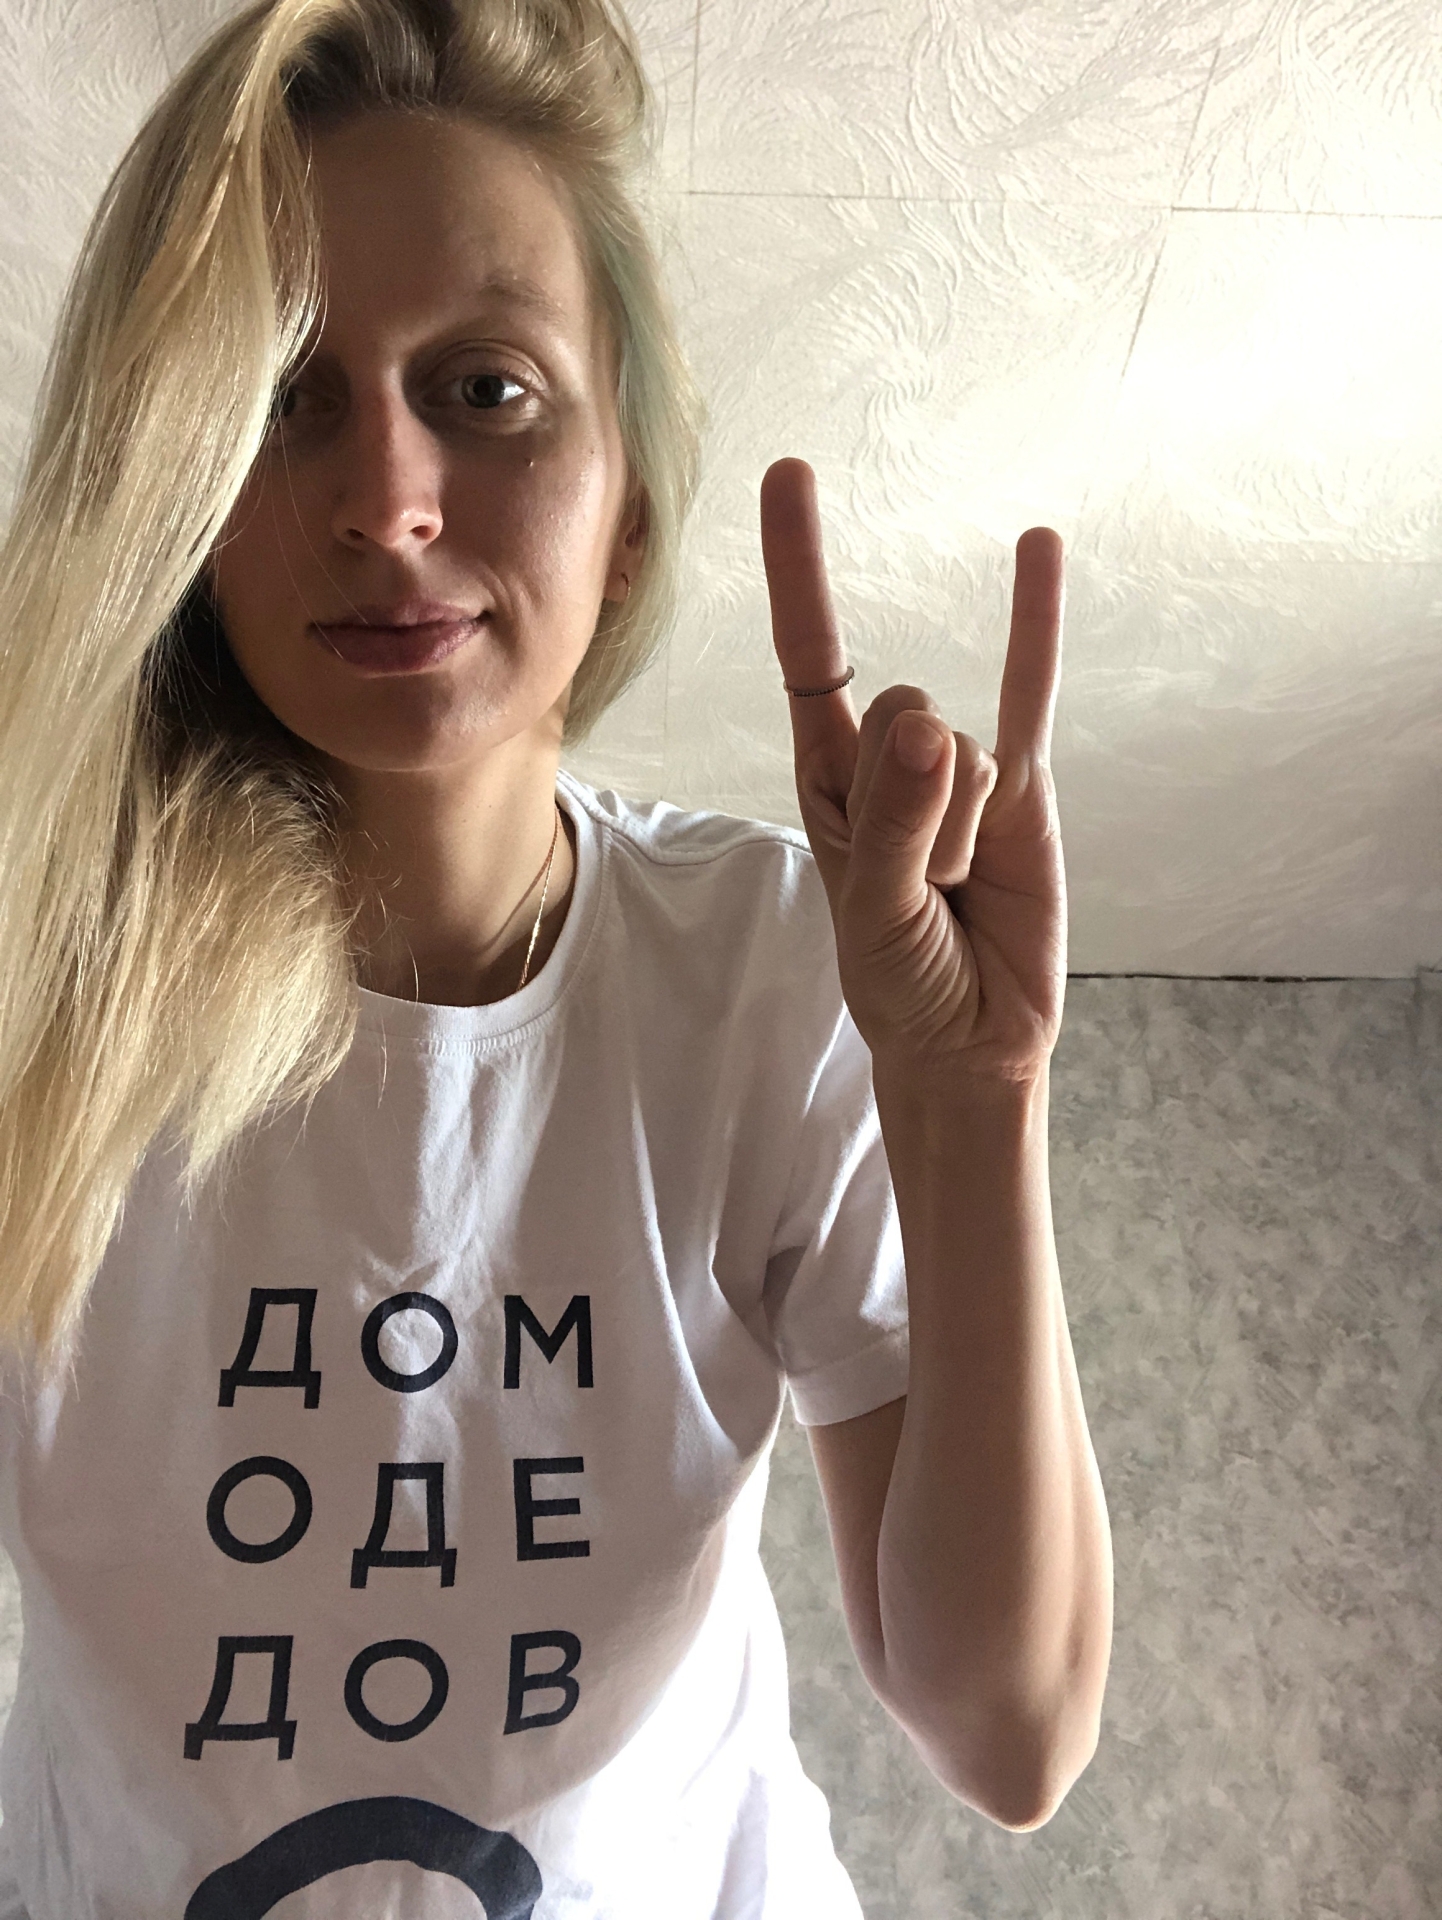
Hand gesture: rock